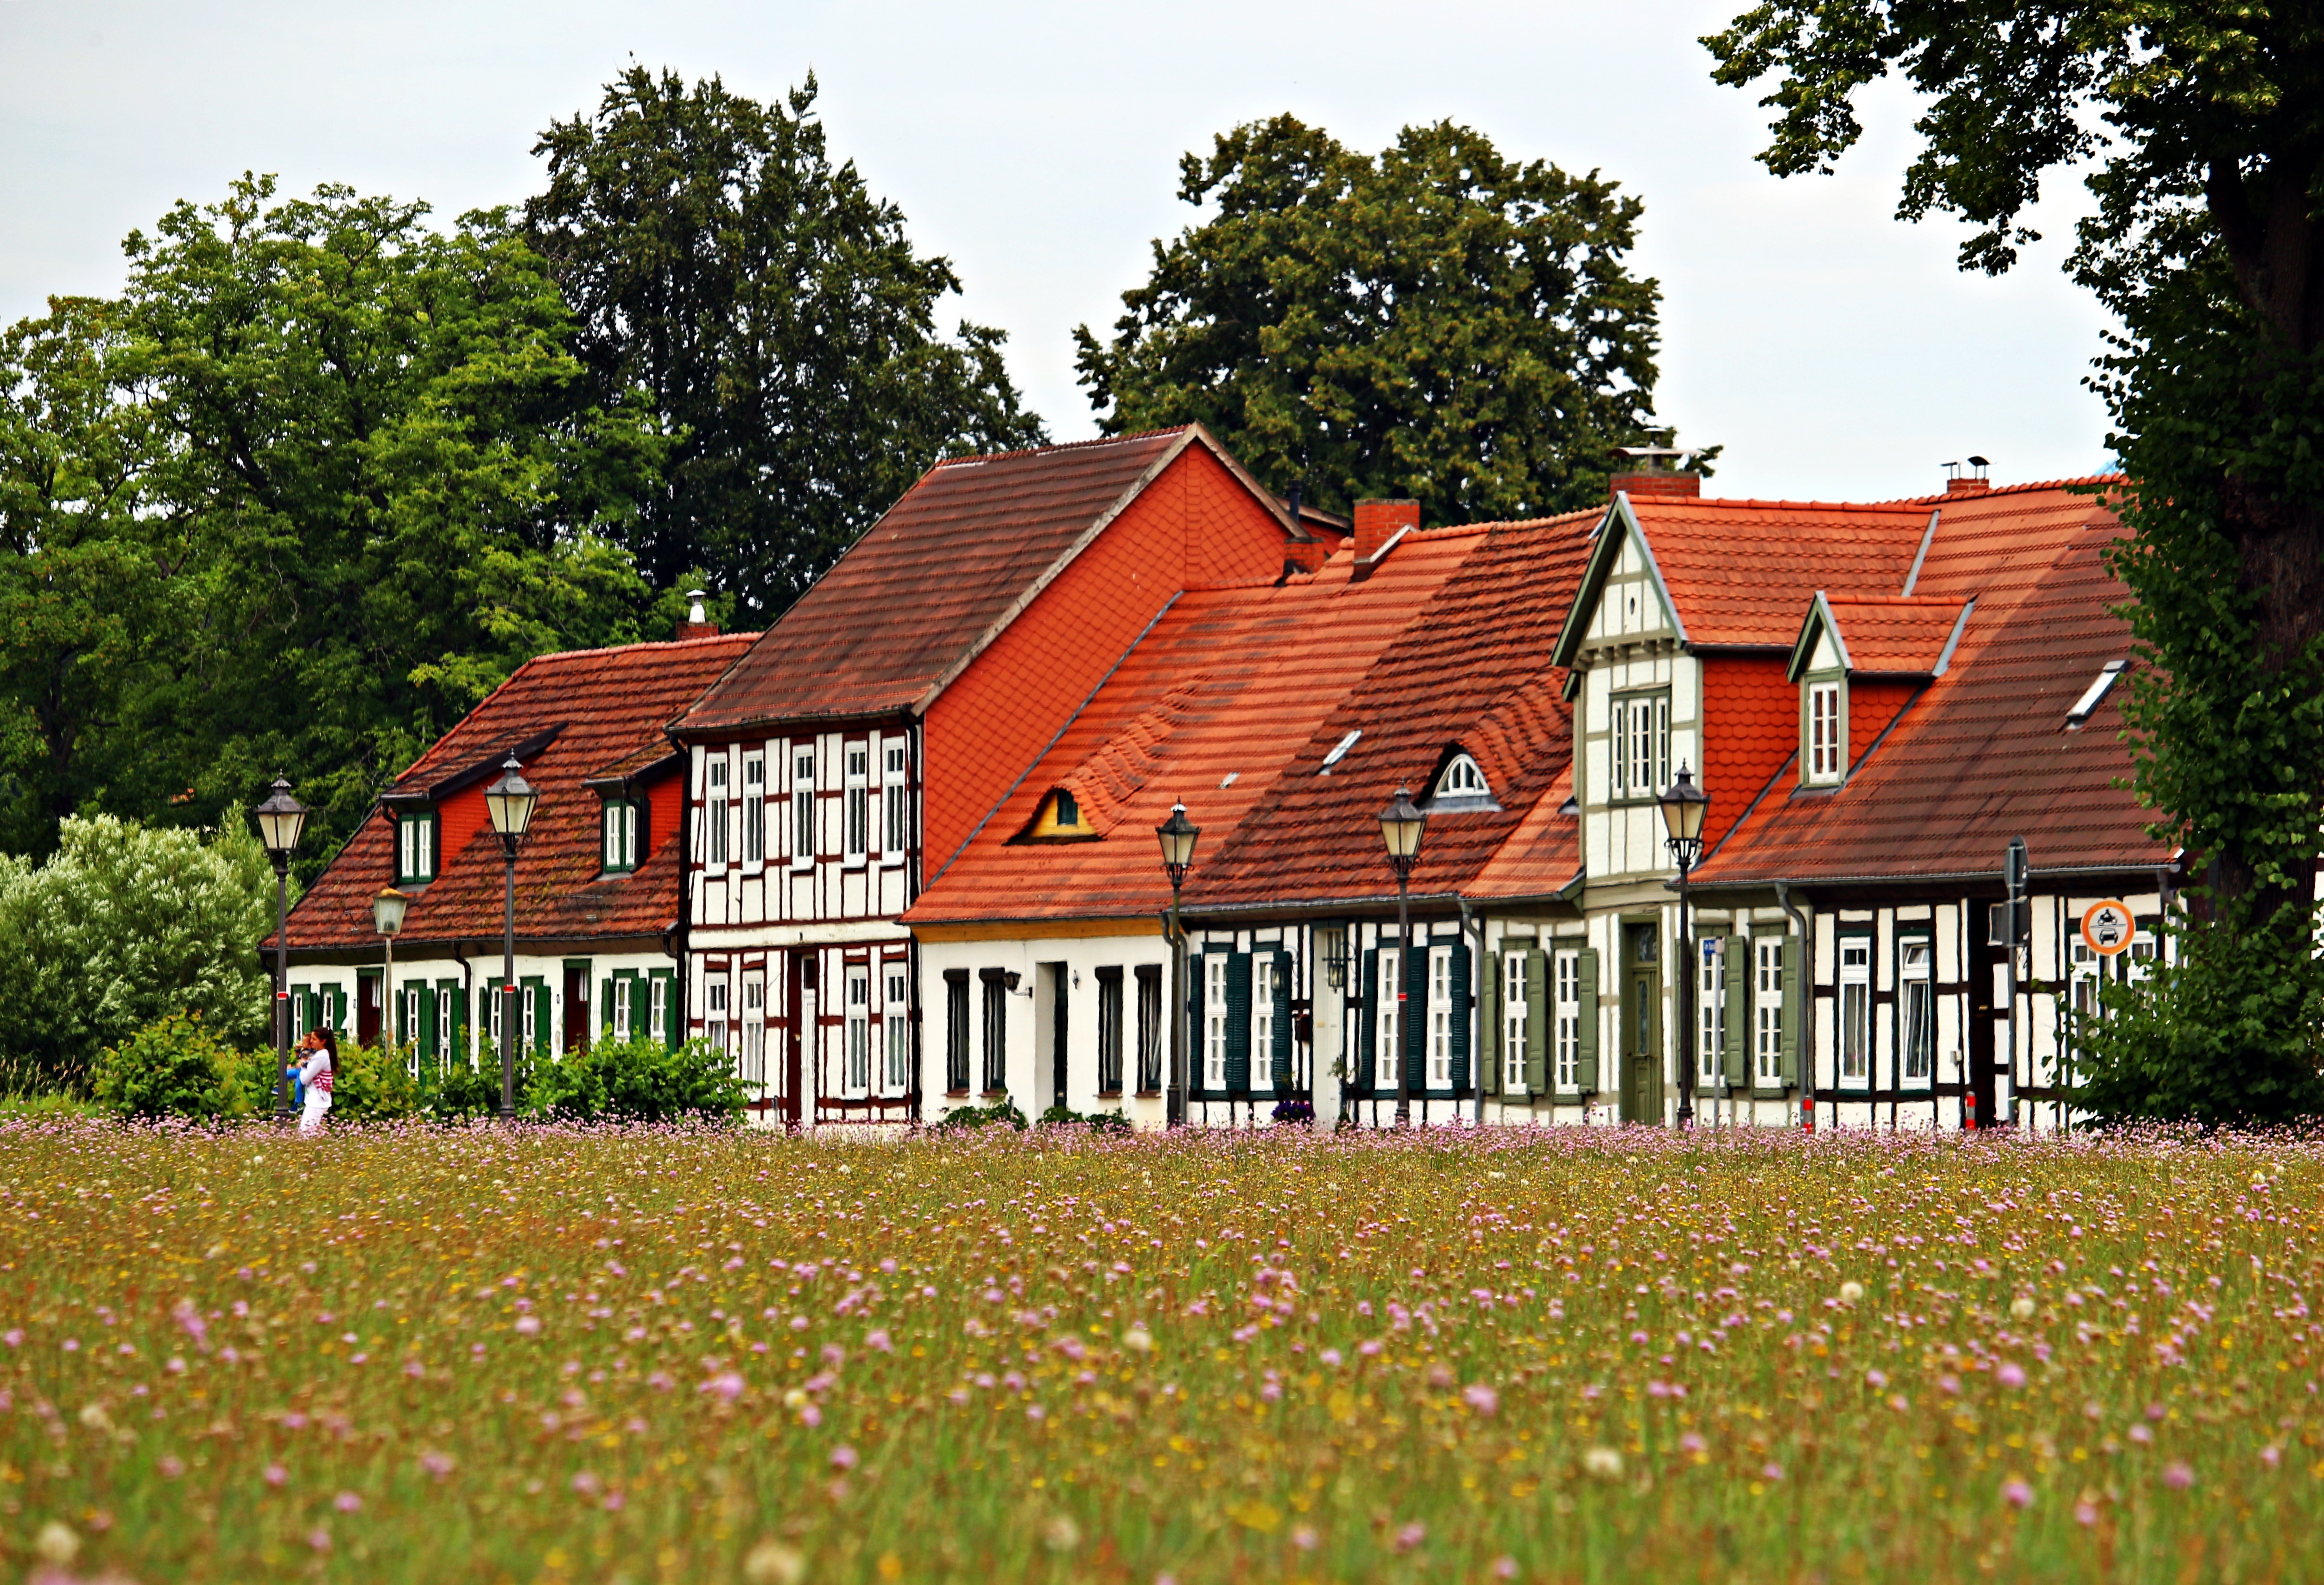
tree, farm, lawn, meadow, house, roof, building, barn, home, village, suburb, cottage, autumn, facade, agriculture, flowers, farmhouse, estate, flower meadow, neighbourhood, fachwerkhaus, rural area, truss, ludwigslust parchim, residential area, outdoor structure